EuroManx

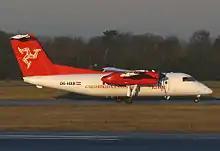
de Havilland Canada DHC-8-201Q Dash 8 at Manchester Airport in 2006

The airline was established on 7 August 2002 and started operations on 19 August 2002. It is no relation to Manx Airlines which operated for many years prior to purchase by British Airways. It was established by Allan Keen, managing director of Isle of Man-based Woodgate Aviation. Corporate Jet Services and UK investors acquired EuroManx fully in September 2004. EuroManx initially operated with leased equipment including Beechcraft 1900 and ATR 42 aircraft from Rossair Europe and subsequently Fokker 50s from Denim Air. EuroManx introduced its own aircraft leased from various operators during 2005 with two Avro RJ70, two Dornier 328s, a Bombardier Dash 8 Q200 and a Bombardier Dash 8 Q300 aircraft. In June 2005, EuroManx successfully bought the passenger service of Emerald Airways, another low-cost carrier operating services from Liverpool. These services were operated using an ATR leased from Aer Arann. Competition from Manx2 on the Belfast route increased with Manx2 launching a 10 daily service. In October 2005, prior to the arrival of Manx2, EuroManx restructured its operation, shutting down all its scheduled international services except Dublin, and eliminating domestic services to Bristol, Southampton, Glasgow and London Stansted airports. Its RJ70 fleet was announced as retired, however both airframes continued flying until withdrawal in February 2006. At that time, EuroManx restructured again and withdrew from the Dublin route. The Dornier 328 was also withdrawn and operations continued with the remaining two Dash 8 aircraft. Euromanx ceased all operations on 9 May 2008.